Charles Stanton

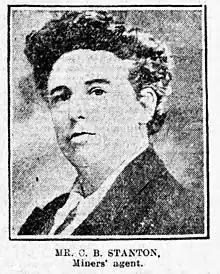
Charles Butt Stanton

Charles Butt Stanton (7 April 1873 – 6 December 1946) was a British politician, who served as a Member of Parliament (MP) from 1915 to 1922. He entered Parliament by winning one of the two seats for Merthyr Tydfil at a by-election on 25 November 1915 caused by the death of Labour Party founder, Keir Hardie. After the two-member Merthyr Tydfil seat was divided into two single member seats, Stanton focused on the Aberdare division, which he won at the 1918 general election, but lost at the 1922 general election.